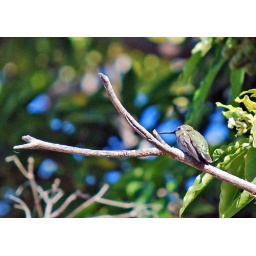
Hummingbird sitting in the tree that grows over the fence from my next door neighbor.